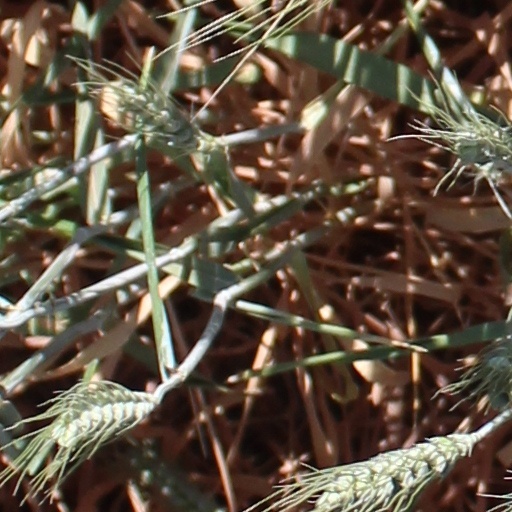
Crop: wheat